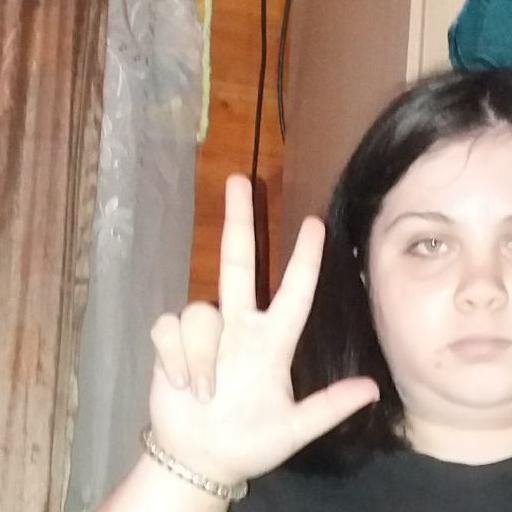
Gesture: three2